Vayakhel

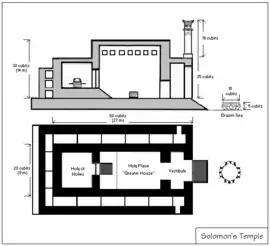
Solomon's Temple (2005 drawing by Mattes)

Both the parashah and the haftarah in 1 Kings 7 report the leader's erection of the holy place, Moses' building of the Tabernacle in the parashah, and Solomon's building of the Temple in Jerusalem in the haftarah. Both the parashah and the haftarah note particular metals for the holy space.